Los Marziano

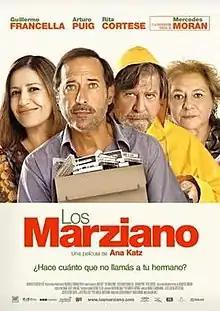
Film poster

Los Marziano is a 2010 Argentine comedy-drama film co-written and directed by Ana Katz and starring Guillermo Francella, Arturo Puig, Mercedes Morán and Rita Cortese. The story centers on a reunion between two brothers after a long period of estrangement.